Jean-Luc Nancy

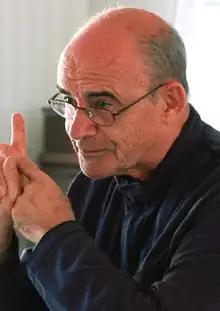
Nancy in 2006 at the European Graduate School

Jean-Luc Nancy (26 July 1940 – 23 August 2021) was a French philosopher. Nancy's first book, published in 1973, was "Le titre de la lettre" ("The Title of the Letter", 1992), a reading of the work of French psychoanalyst Jacques Lacan, written in collaboration with Philippe Lacoue-Labarthe. Nancy is the author of works on many thinkers, including "La remarque spéculative" in 1973 ("The Speculative Remark", 2001) on Georg Wilhelm Friedrich Hegel, "Le Discours de la syncope" (1976) and "L'Impératif catégorique" (1983) on Immanuel Kant, "Ego sum" (1979) on René Descartes, and "Le Partage des voix" (1982) on Martin Heidegger.